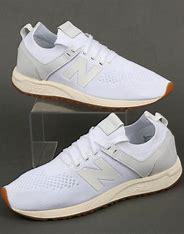
Brand: New
Model: Balance 247